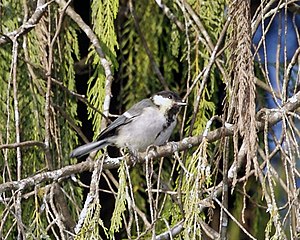
Parus
Parus er en slægt af fugle i familien mejser. Der findes 26 arter, hvoraf de 15 kun findes i Afrika og andre 10 kun i Asien. En enkelt art, musvit, yngler i det meste af Europa foruden det nordligste Afrika og dele af Asien.